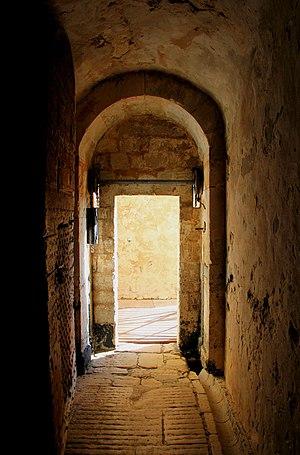
Vue de l’intérieur du Fort Carré
Le fort Carré est un fort militaire construit sous le règne d'Henri II au XVIᵉ siècle. Le fort se situe sur la presqu'île Saint-Roch à Antibes, au bord de la route du bord de mer et est construit sur un rocher s'élevant à 26 mètres au-dessus de la mer.